Guerrero

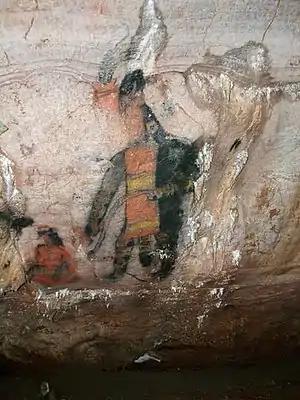
"Painting 1" of the Caves of Juxtlahuaca.

Almost all of Guerrero's tourism is concentrated among the municipalities of Acapulco, Zihuatanejo and Taxco, which the state promotes as the “Triángulo del Sol” (Triangle of the Sun). Acapulco is by far the most important of the three. In 2008, the state attracted 272.8 million dollars of private investment into the tourism sector of the economy, with most of it invested in Acapulco and Zihuatanejo/Ixtapa. In addition, federal tourism agencies invested another 180 million pesos that year, both for infrastructure and promotion. The State Department of the United States has issued travel advisories for the state, especially Acapulco, due to drug trafficking, but safety concerns have been dismissed by local authorities.